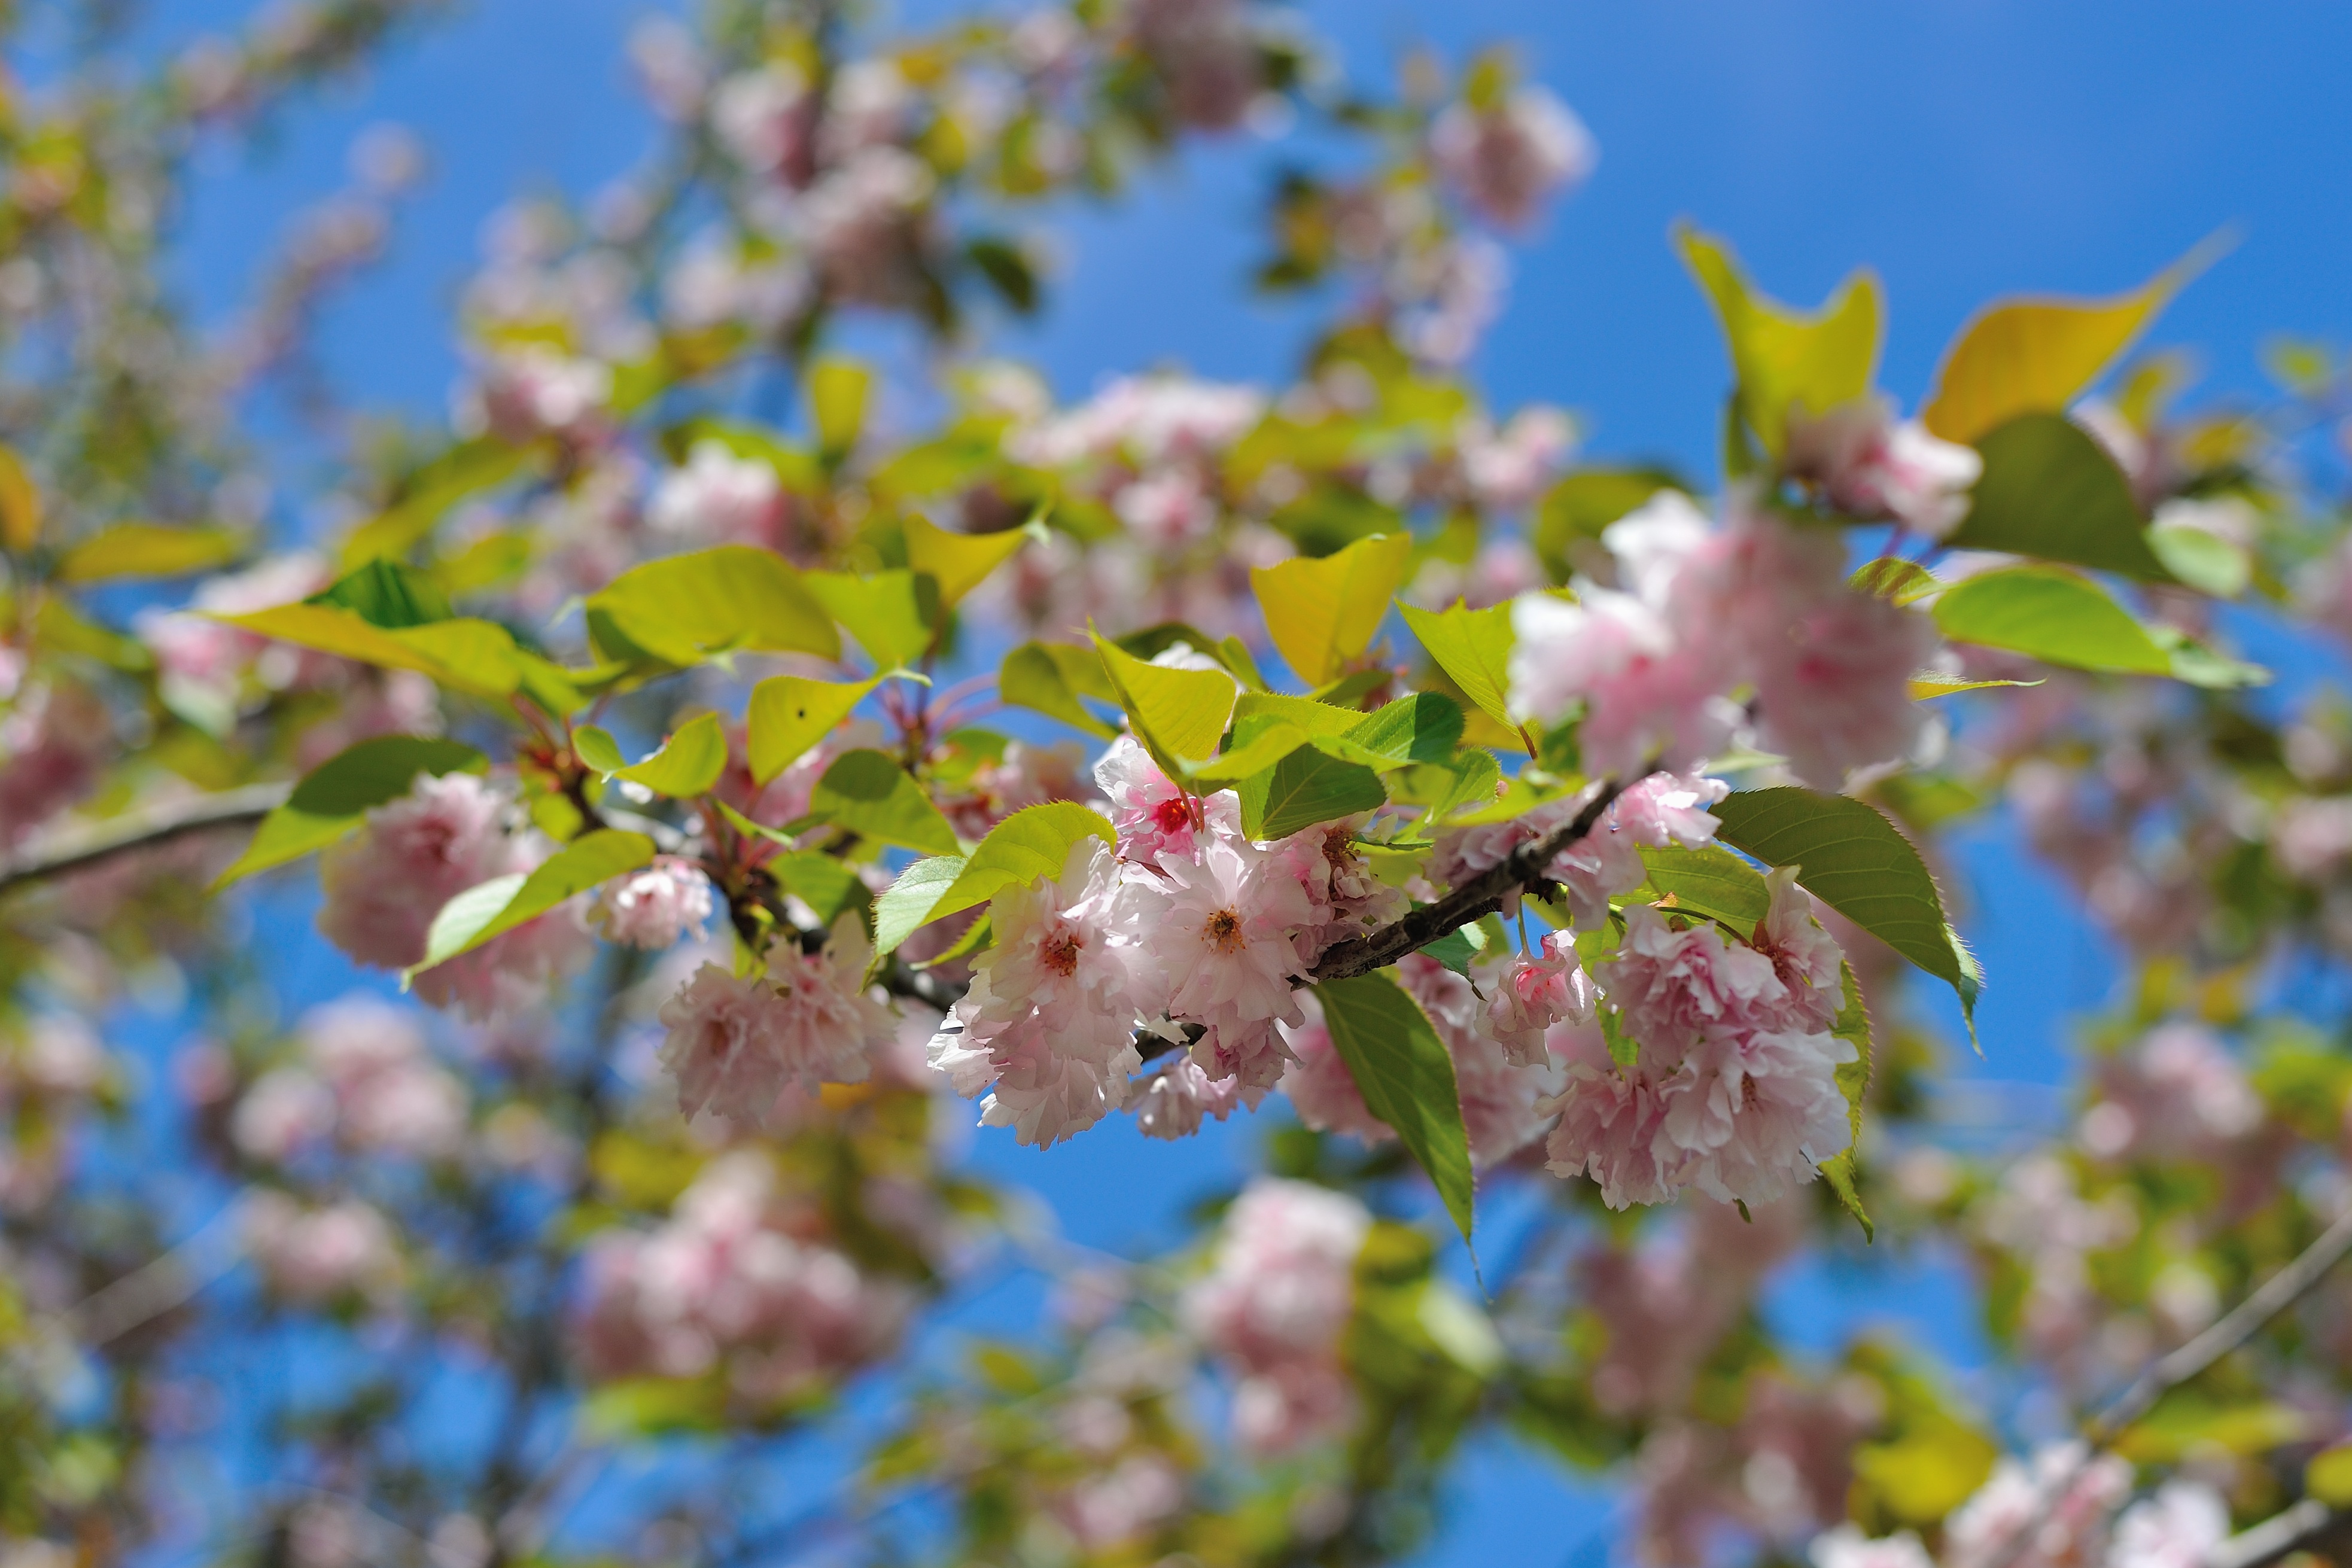
tree, nature, branch, blossom, plant, fruit, leaf, flower, bloom, food, spring, produce, autumn, botany, flora, season, shrub, macro photography, summer flowers, garden flowers, flowering plant, woody plant, land plant